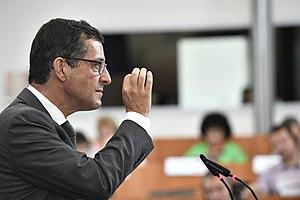
Carlos Zorrinho, né le 28 mai 1959, est un homme politique portugais.